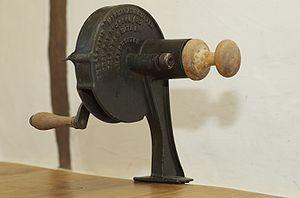
Une photographie d'un «coupeur de marmelade rapide» de Follows and Bate Ltd.
La marmelade est une confiture d'origine portugaise faite à partir du jus et de la peau d’agrumes bouillis avec du sucre et de l’eau. Aujourd’hui, le terme désigne plutôt une confiture à base d’agrumes ou alors une préparation très épaisse dans laquelle les morceaux de fruits ne sont pas totalement pris en gelée : la marmelade peut aussi être faite avec des citrons, des limes, des pamplemousses ou des mandarines, voire d'autres agrumes. Le fruit habituellement utilisé en Grande-Bretagne est la bigarade, originaire de Séville. Le taux en pectine de ce fruit est plus élevé que celui de l’orange. L’amertume du bigaradier oblige à le consommer en marmelade.